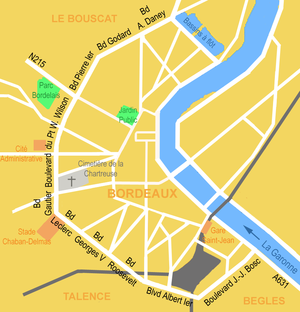
Les quais de Bordeaux sont les voies aménagées en bord de la Garonne.